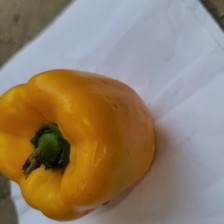
Label: capsicum